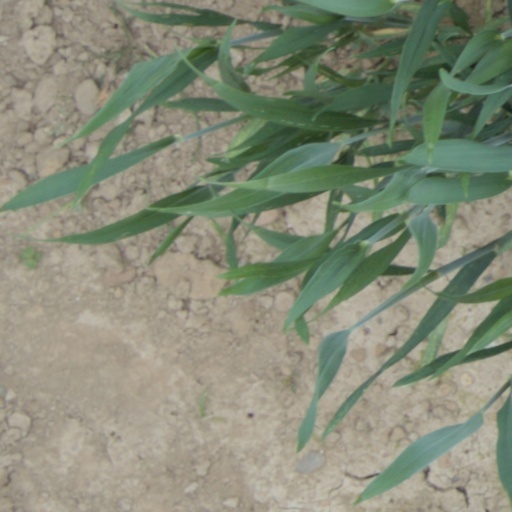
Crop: wheat